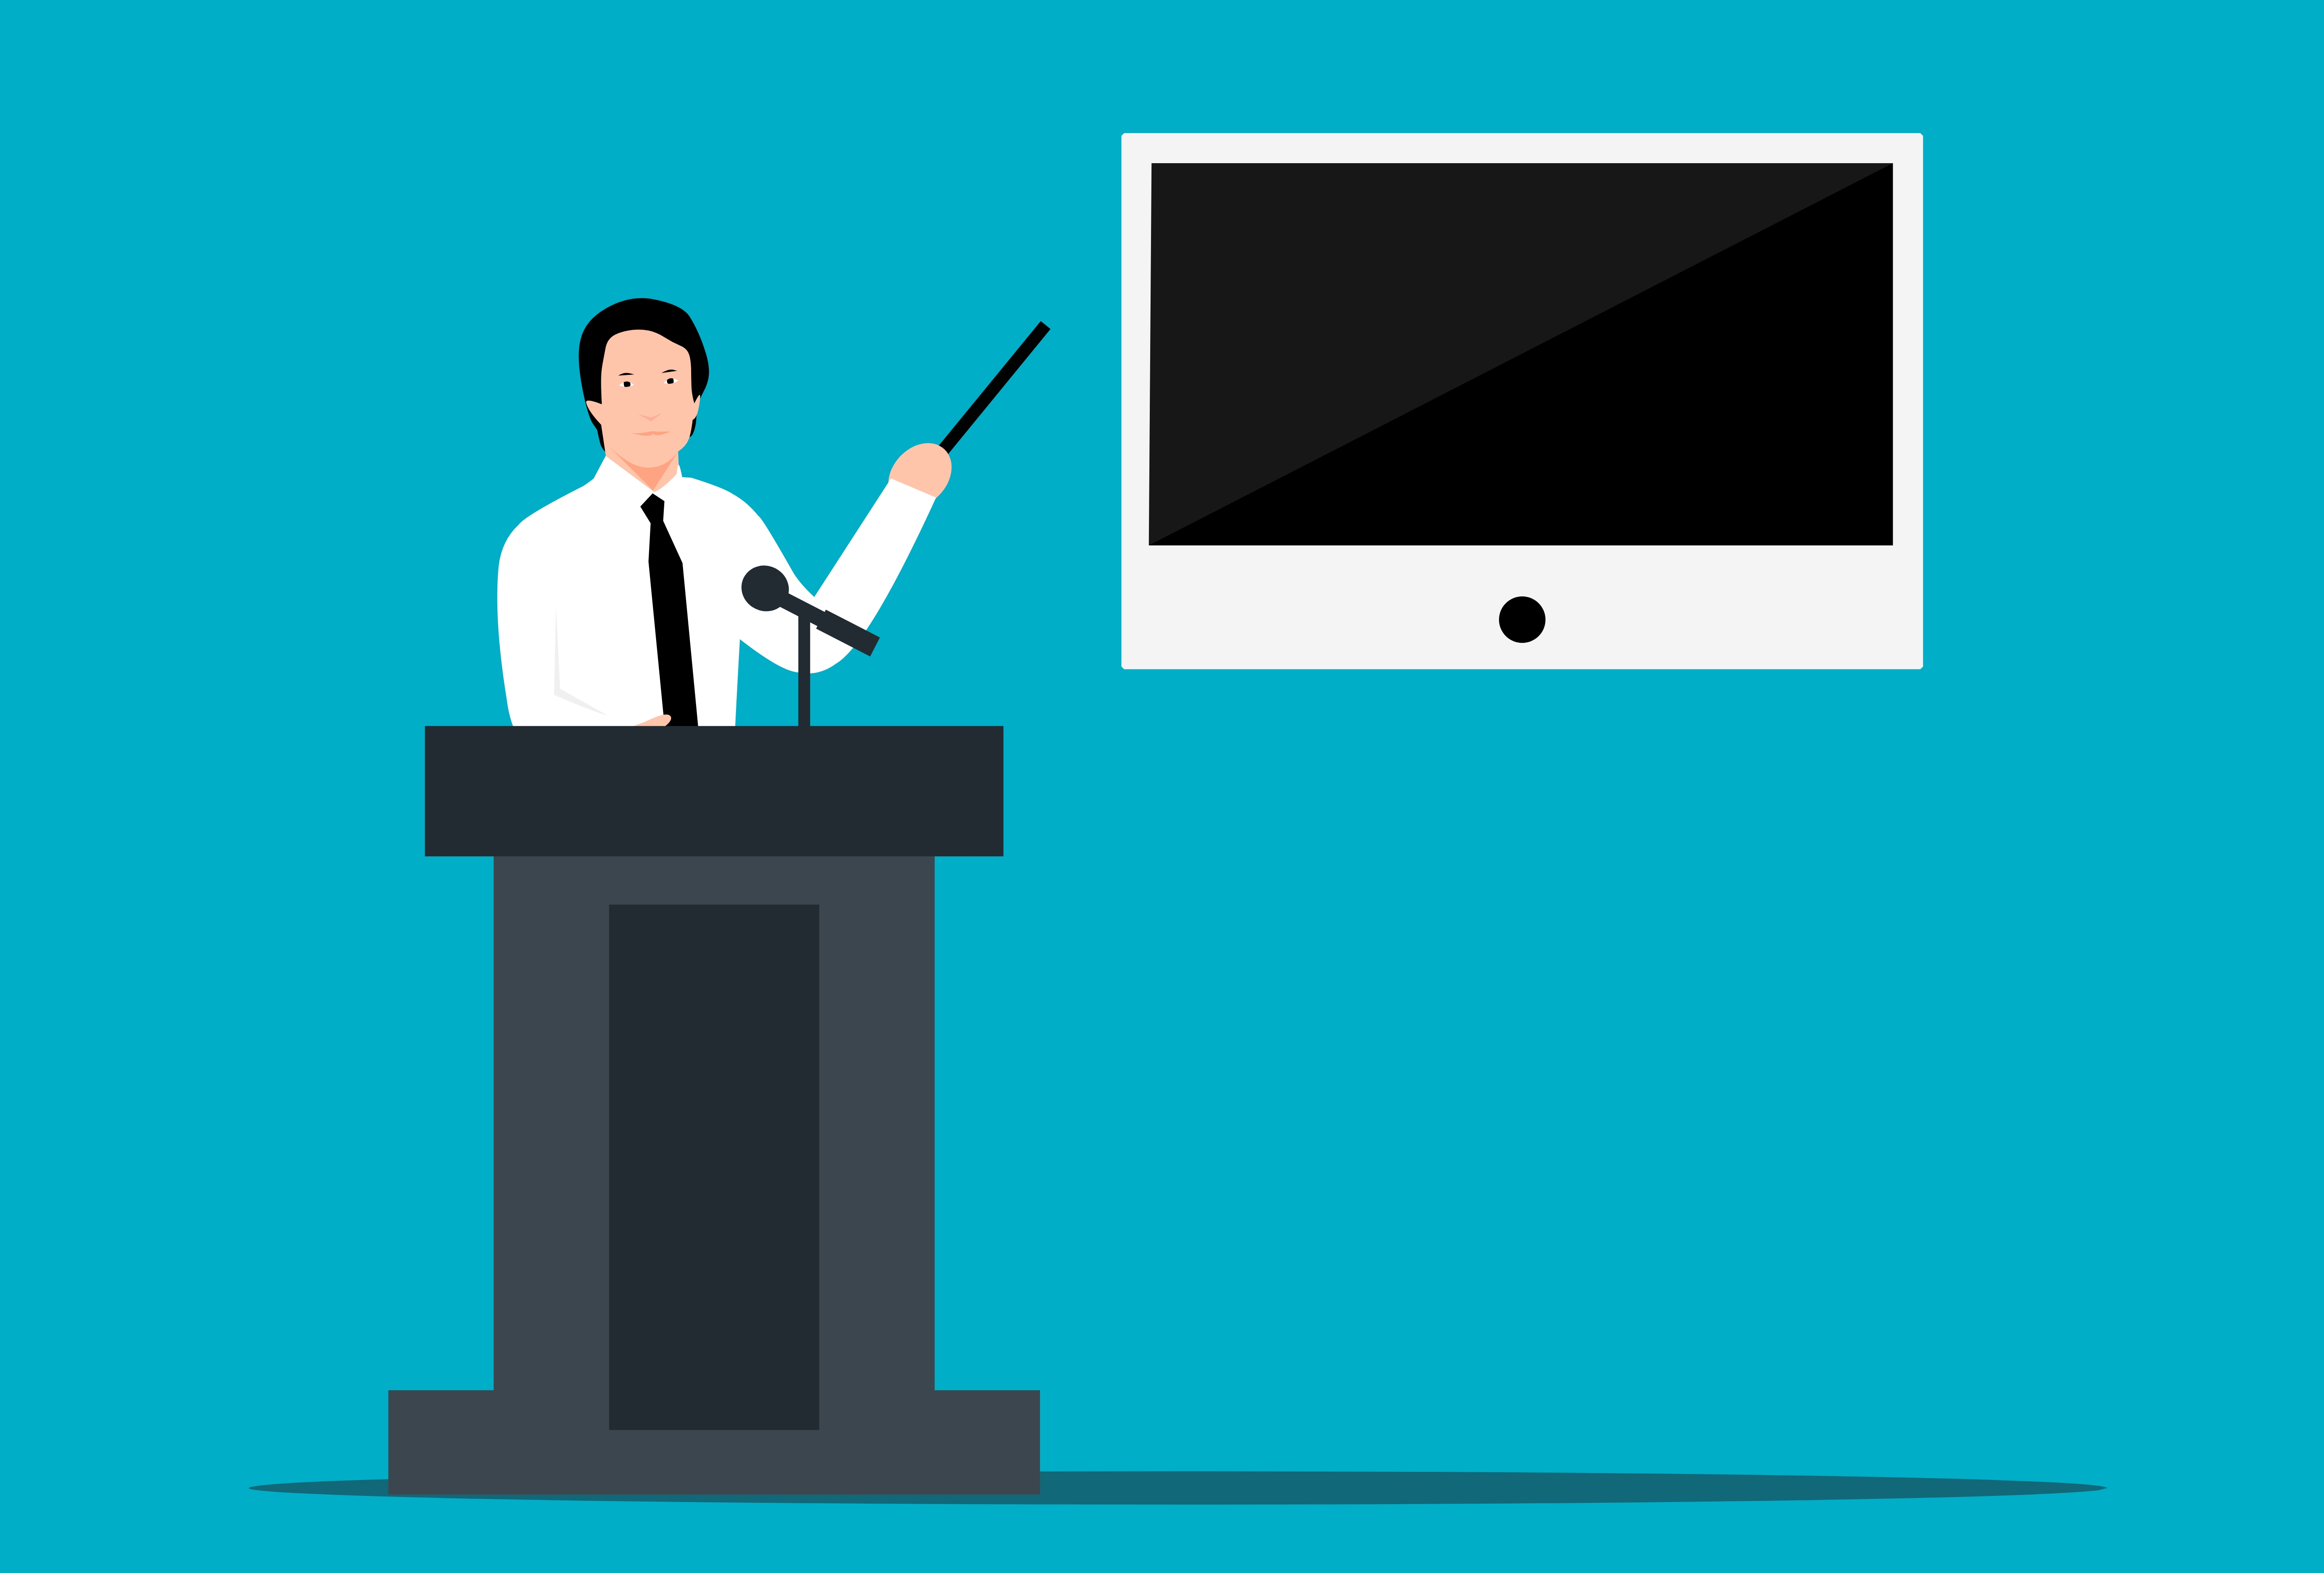
introduction, teacher, public speaking, presentation, education, communication, people, seminar, man, cartoon, training, course, business, session, classroom, development, conference, design, job, learning, coaching, corporate, microphone, azure, blue, gesture, font, rectangle, output device, parallel, technology, electric blue, graphics, elbow, event, podium, brand, logo, display device, orator, illustration, Computer monitor accessory, multimedia, media, stage equipment, lectern, television, symbol